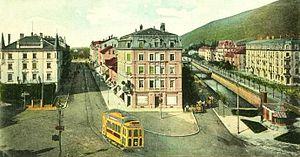
Le tramway de Bienne a fonctionné dans cette ville du canton du canton de Berne en Suisse, entre 1877 et 1948. À l'origine, un tramway à chevaux est mis en service et remplacé en 1901 par un réseau de tramways électriques. À partir de 1940, les lignes sont converties au trolleybus. La dernière ligne ferme le 8 décembre 1948.